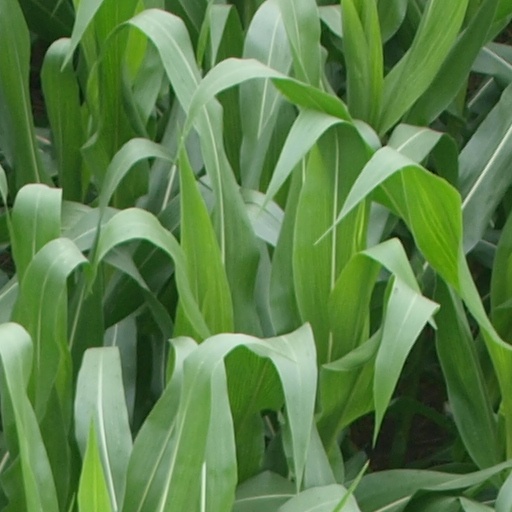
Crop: maize; corn